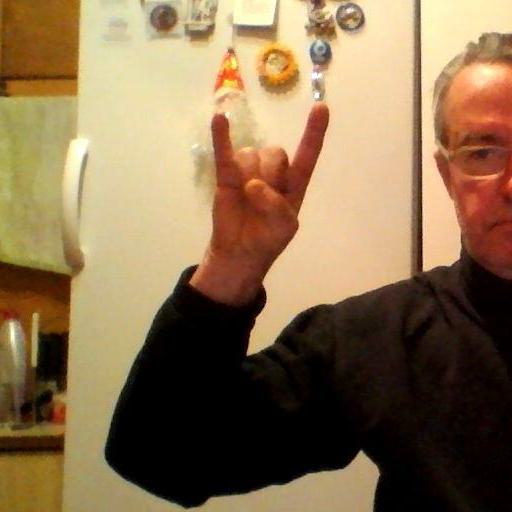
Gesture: rock